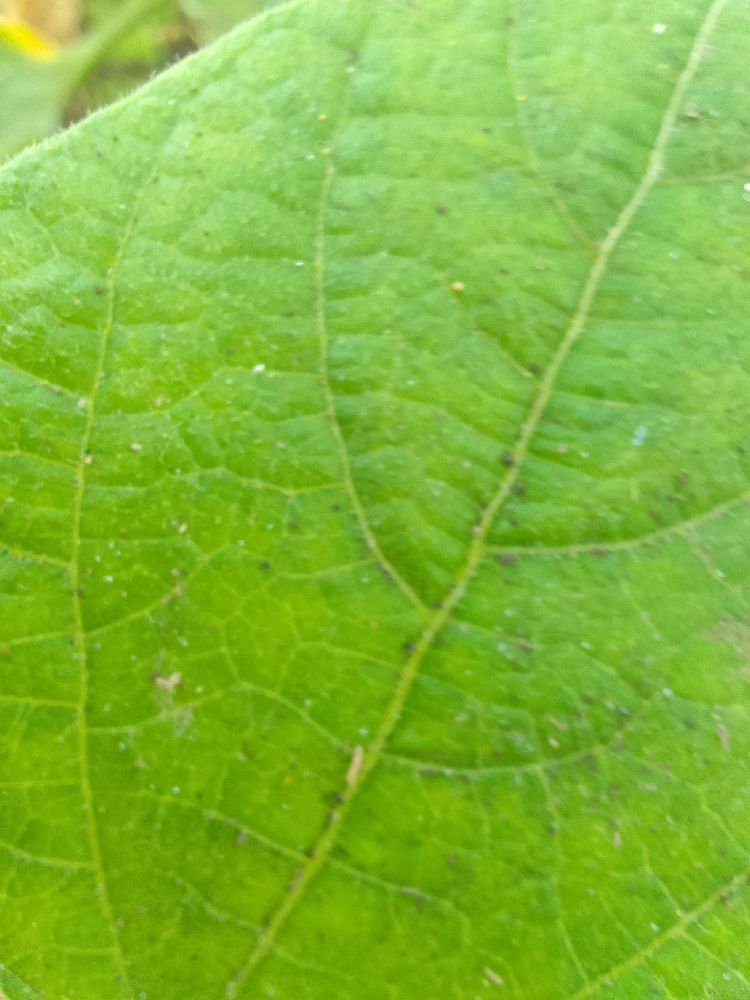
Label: healthy